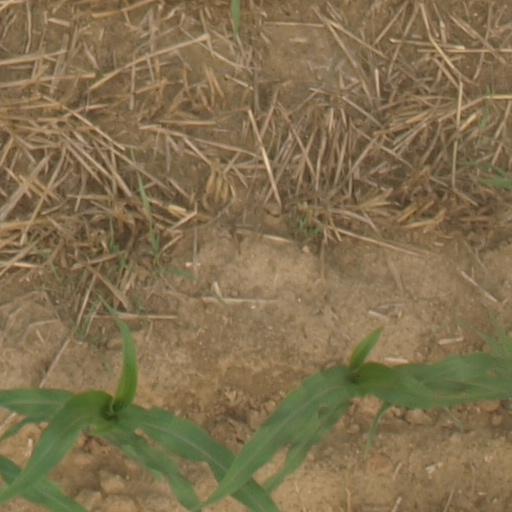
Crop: maize; corn